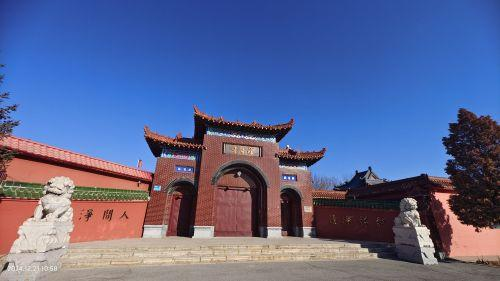
地标名称：福隆寺
所在城市：鞍山市·台安县